Real Sociedad

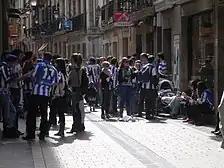
Real Sociedad supporters at the streets of San Sebastián

The club retained the Liga title the following season, beating Barcelona by 47 points to 45, under the management of Alberto Ormaetxea. Forward Jesús María Satrústegui was the club's top scorer for 1980–81 with 16 goals. He scored 13 the following season as Pedro Uralde was the top scorer, with 14. The club reached the semi-finals of the 1982–83 European Cup, defeating Víkingur of Iceland, Celtic and Sporting Clube de Portugal before losing 3–2 on aggregate to eventual champions Hamburger SV. Real Sociedad won the Supercopa de España at the beginning of the 1982–83 season, overturning a 1–0 defeat in the first leg to defeat Real Madrid 4–1 on aggregate.